Knitting

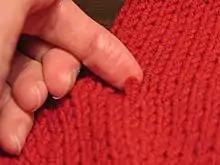
A dropped stitch, or missed stitch, is a common error that creates an extra loop to be fixed.

The exact origins of knitting are unknown, the earliest known examples being cotton socks dating from the 11th century, found in the remains of the city of Fustat, now part of Cairo.